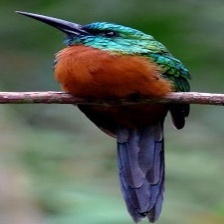
Species: GREAT JACAMAR
Scientific name: JACAMEROPS AUREUS